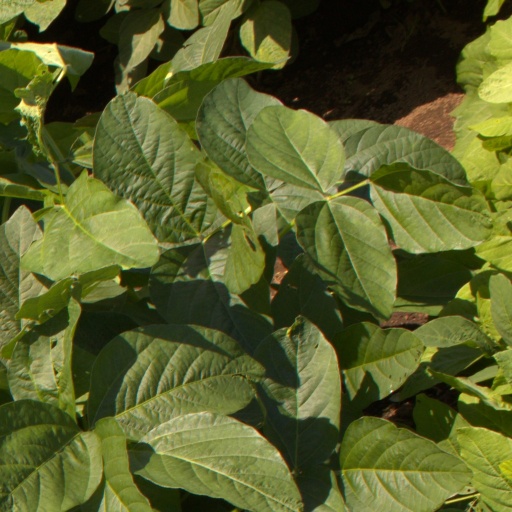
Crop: soybean